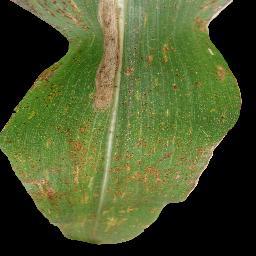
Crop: corn
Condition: (maize)_common_rust